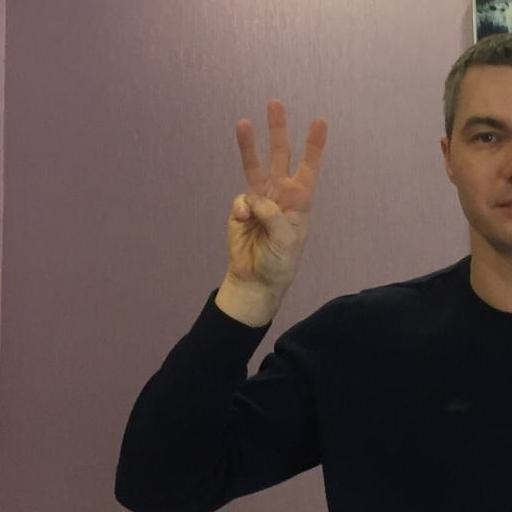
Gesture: three